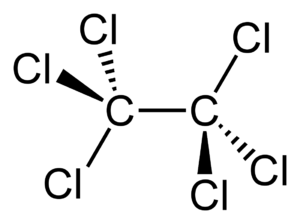
L'hexachloroéthane, également connu sous le nom de perchloroéthane, est un composé chimique de la famille des chloroalcanes. Il se présente sous la forme d'un solide incolore à température ambiante.